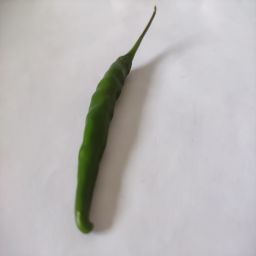
Crop: Chile Pepper
Quality: Unripe